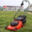
Label: lawn_mower